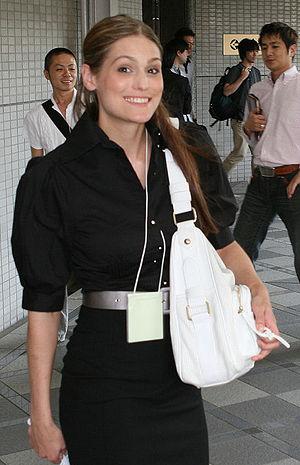
Morgan Webb, née le 5 octobre 1978 à Toronto, au Canada, est une animatrice de télévision et une productrice américaine.